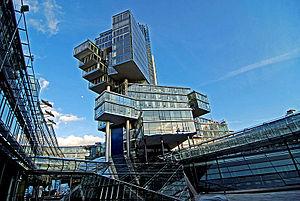
Norddeutsche Landesbank ou Nord/LB, est une banque allemande de type landesbank. Nord/LB possède une filiale, DnB Nord A/S, en parité avec la banque norvégienne DnB NOR. Le siège de la banque se trouve à Hanovre, le bâtiment a été conçu par Behnisch Architekten.